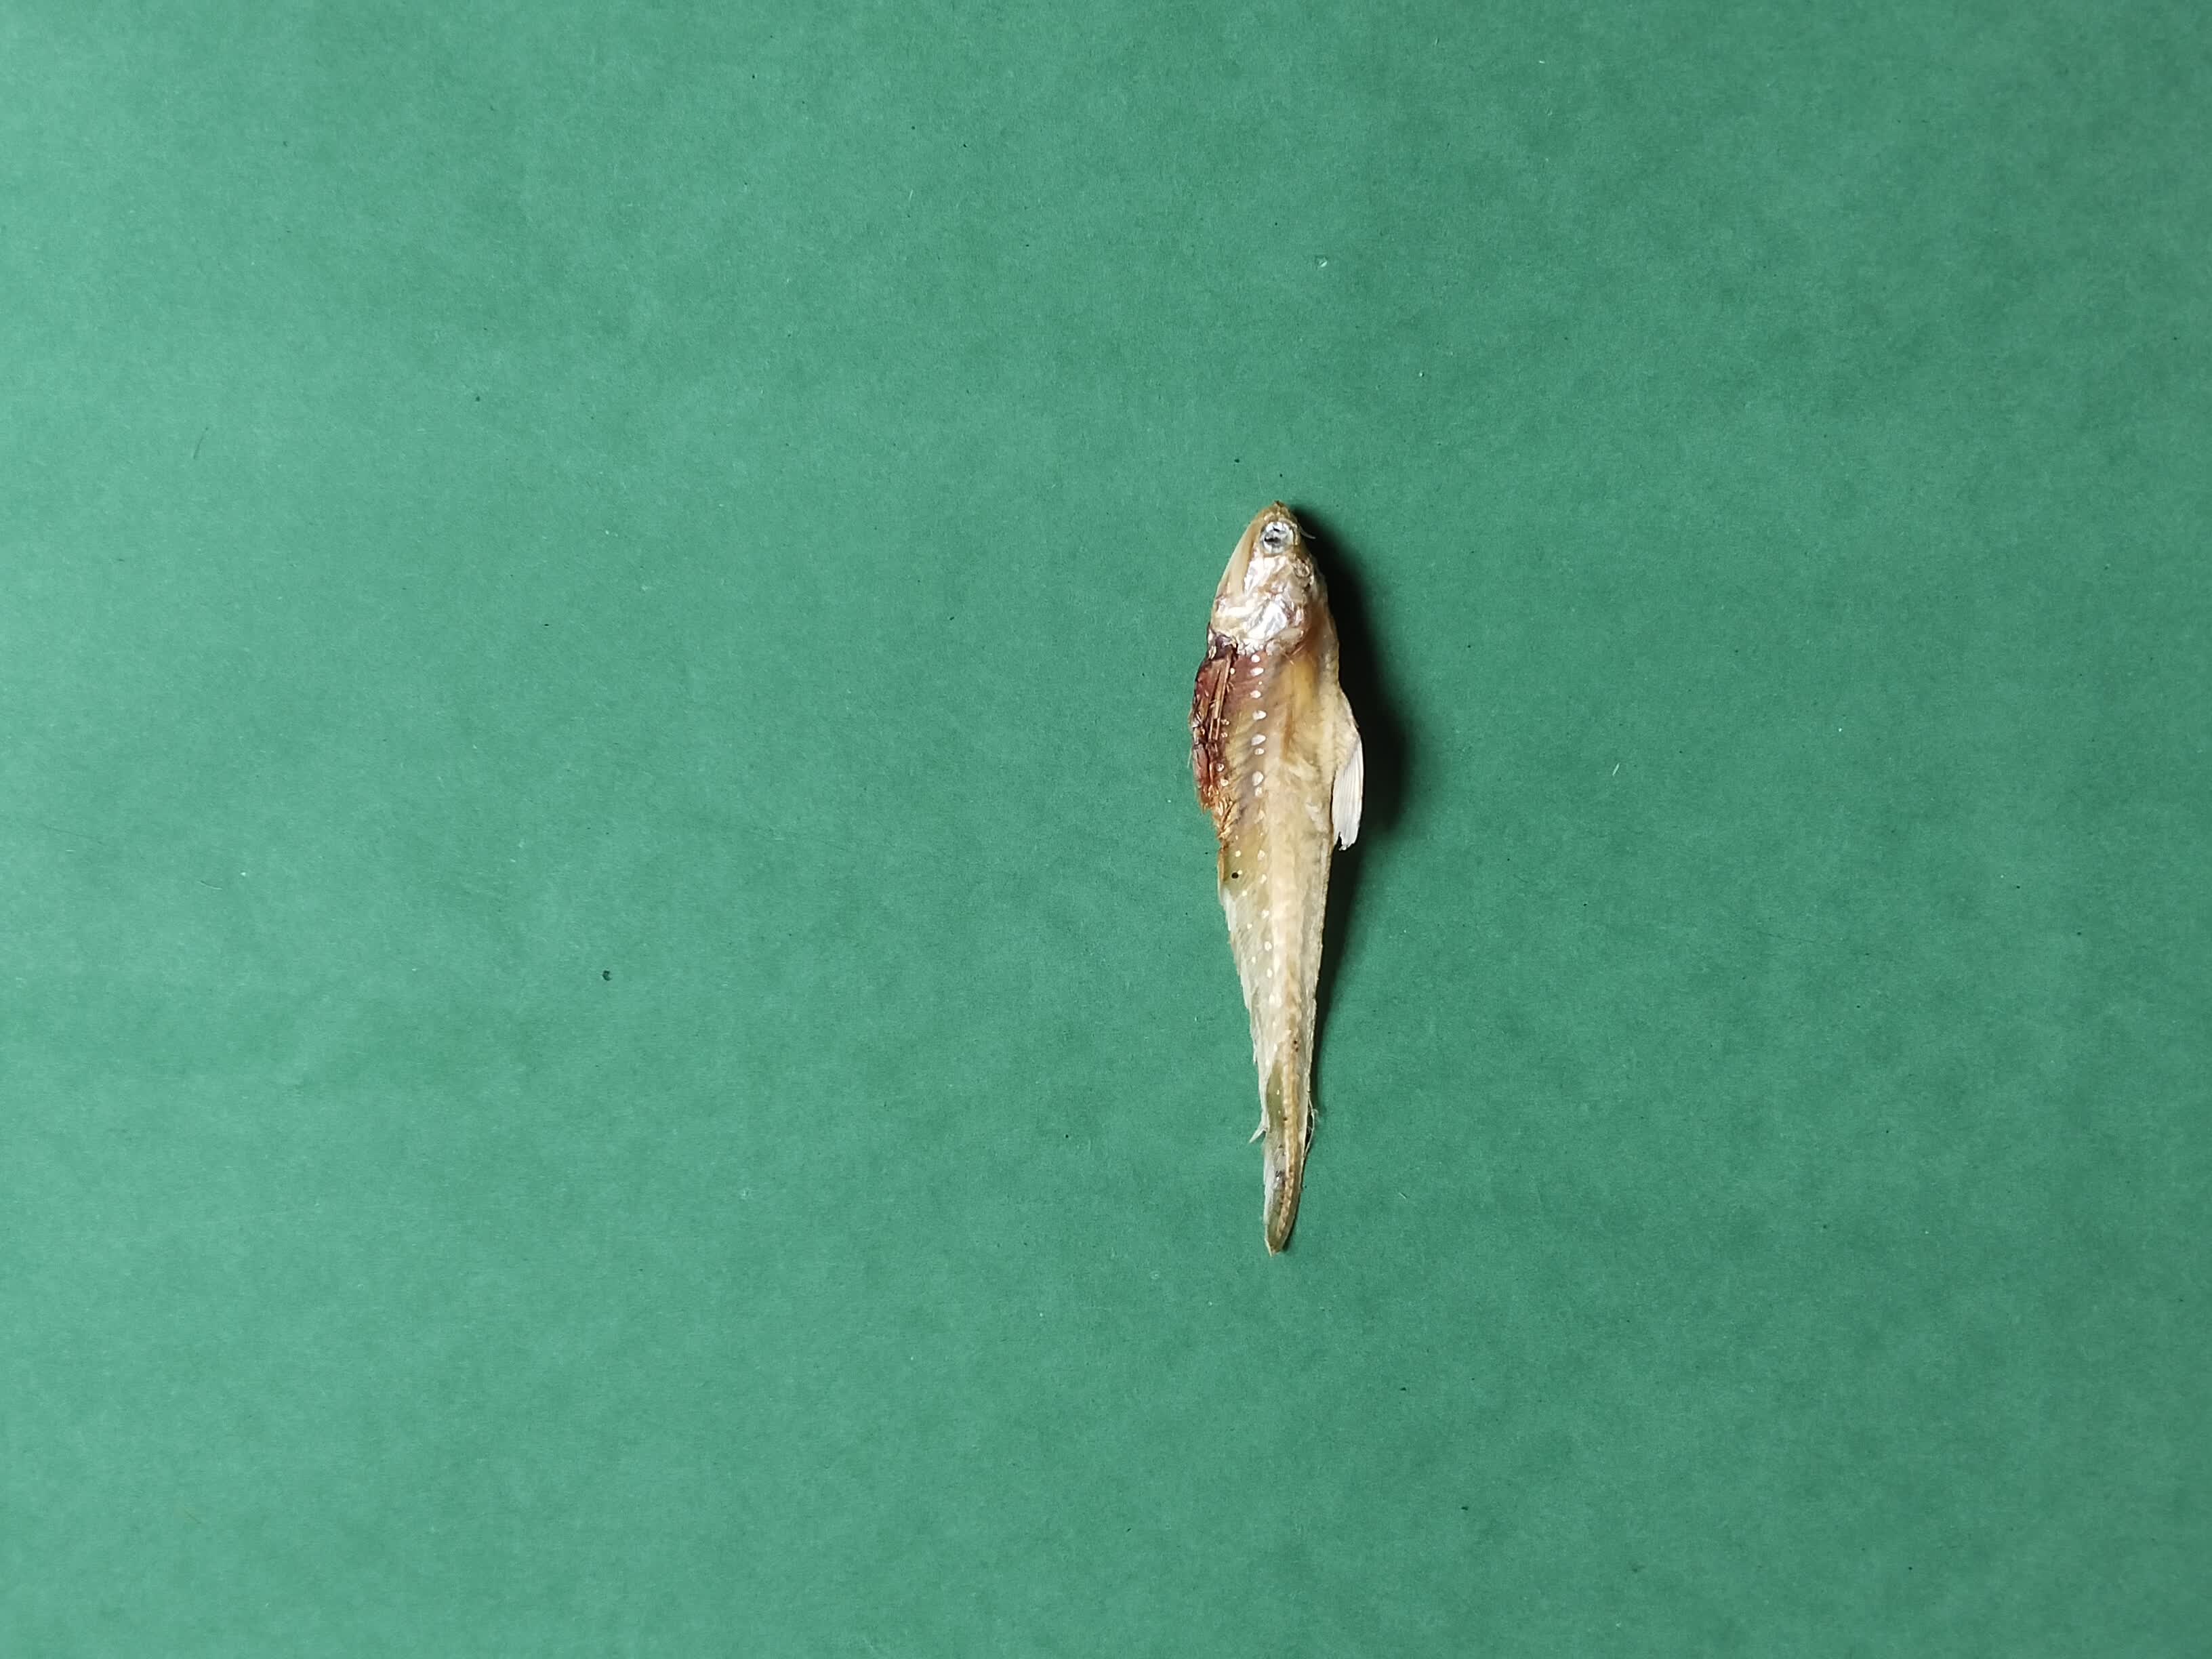
Species: Shundori